Cattle War

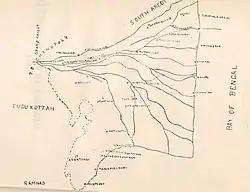
Map of Tanjore, Tranquebar and other surrounding areas

On 29 June the Nayak and Perumal Naik were gathering troops and demanded the withdrawal of Danish troops from Anandamangalam. The Danes stayed in the village to preserve their prestige. On the same day the Danes inserted some 60 men at the nearby village of Tillali. The Danes knew that their forces were weak and therefore sought an alliance with France. A French relief force of 650 men was sent, but it was intercepted by the British before it could reach Tranquebar. The following day, 30 June, a larger force of Perumal Naik's men, and reportedly also the regular army of Tanjore, launched an attack early in the morning. The outpost in Tillali was overwhelmed and almost all of the Danish forces were killed, including captain Hesselberg. The confrontation at Tillali was followed up by minor skirmishes at Anandamangalam resulting in a Danish retreat to Tranquebar.